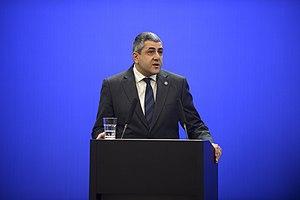
Giorgi Gakharia, né le 19 mars 1975 à Tbilissi, est un homme d'État géorgien. Membre de Rêve géorgien, il est Premier ministre depuis le 8 septembre 2019.